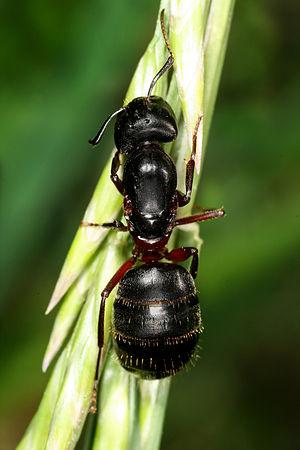
Description: Fourmi charpentière (Camponotus herculeanus). Les fourmi charpentières sont de grosses fourmis (0,5 à 1 cm) que l'on trouve dans la plus grande partie du monde. Elles aiment construire leur nid dans le vieux bois humide où elles peuvent évider de grandes cavités.